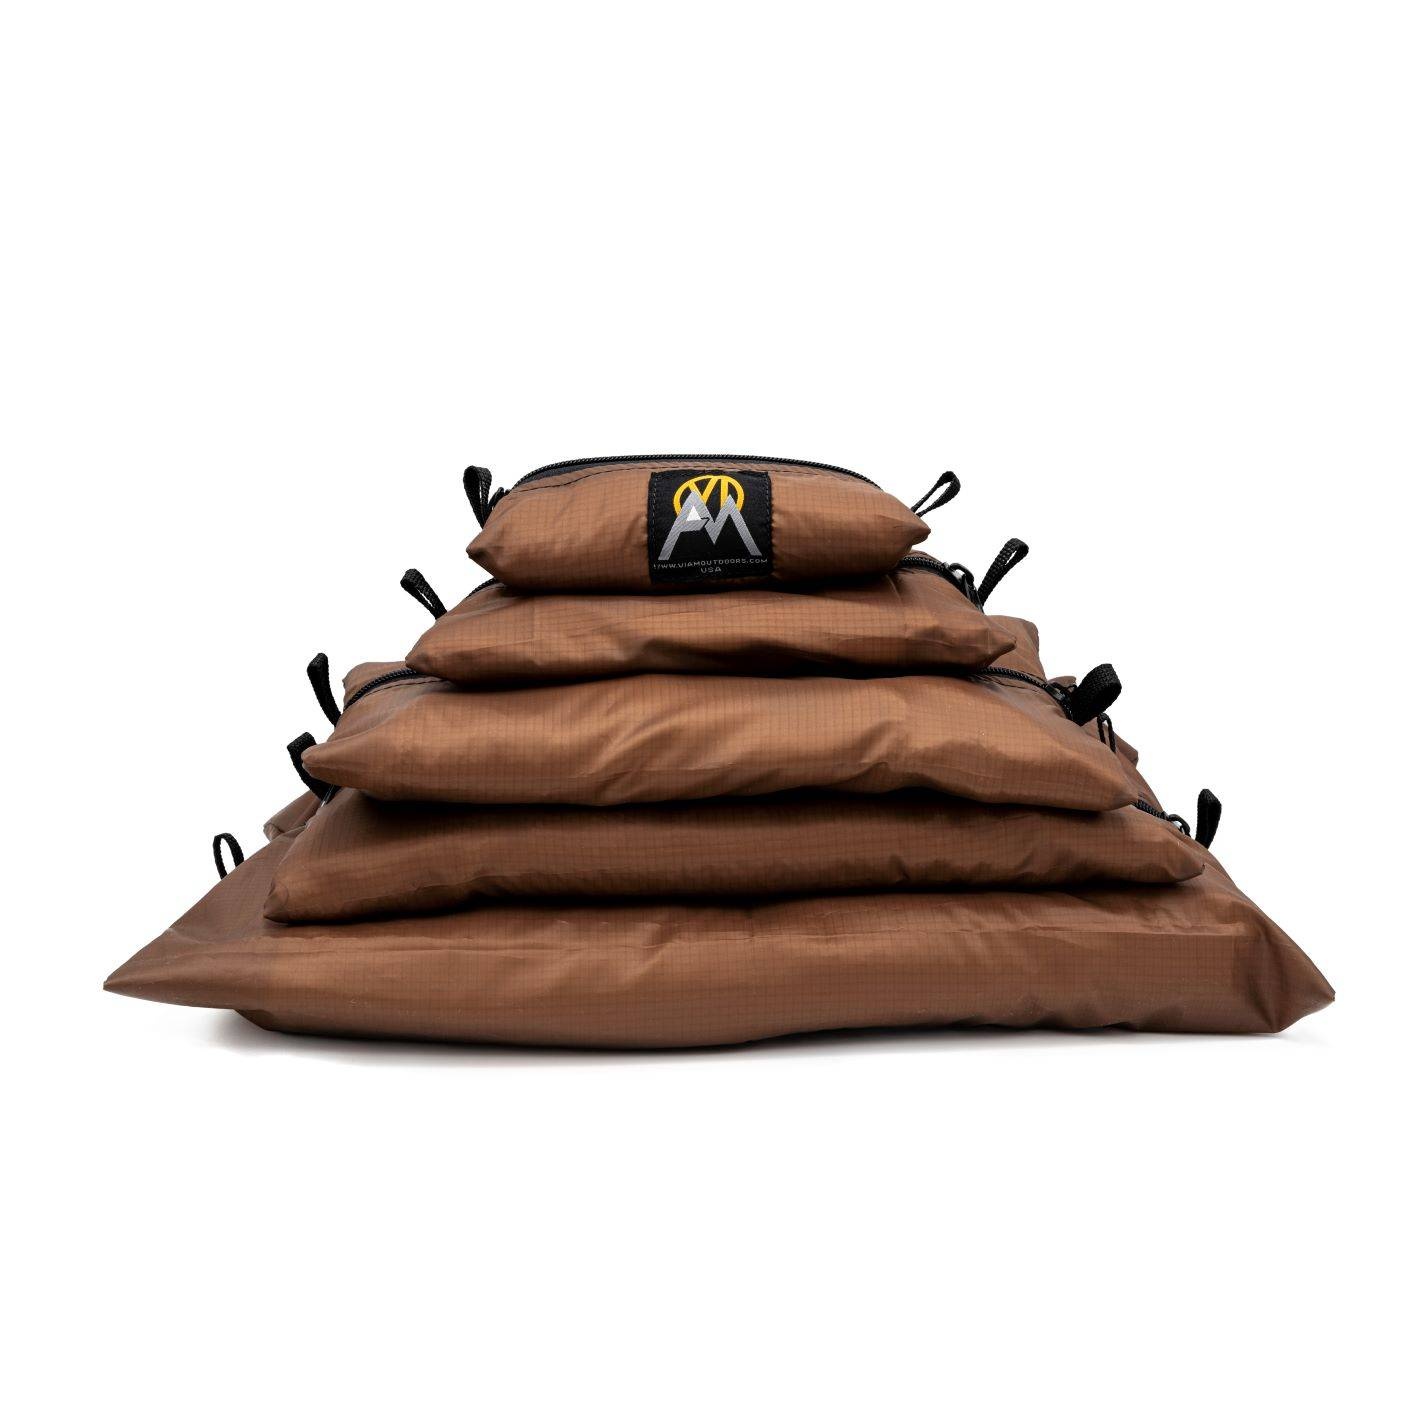
1.1oz SilPoly Ultralight G3’s (Glacier Gear Grabs)
1.1oz SilPoly Ultralight G3’s (Glacier Gear Grabs) The perfect addition to your pack for the organization. These pouches are designed to stash like items to make life easier on the trail. Coyote Brown, 100% waterproof fabric. Mix-N-Match Set consists of what is available on hand. The complete Ultralight set weighs 4.4oz! **We have a small batch of 5 pack 1.1oz G3 Sets in Coyote Brown, that have waterproof zippers as well as being seam sealed. The seam tape will start to peel after several outings due to the fabric being silicone coated. Price reflected as they are 2nds XS- 7.5”L x 3.5”W x 1.25”T 32..8 CI .55oz S- 9”L x 5”W x 1.25”T 56.25CI .7oz M- 12.25”L x 6.5”W x 1.25”T 99.53 CI .9oz L- 14”L x 9”W x 1.25”T 187.5CI 1oz XL- 18.5”L x 13”W x 1.25”T 292.5 CI 1.3oz
Brand: VIAM Outdoors
Category: Sporting Goods > Outdoor Recreation > Camping & Hiking > Compression Sacks